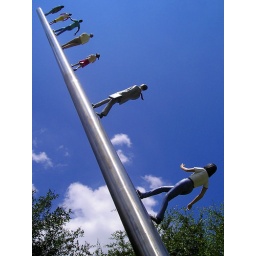
The sky pole in Dallas.